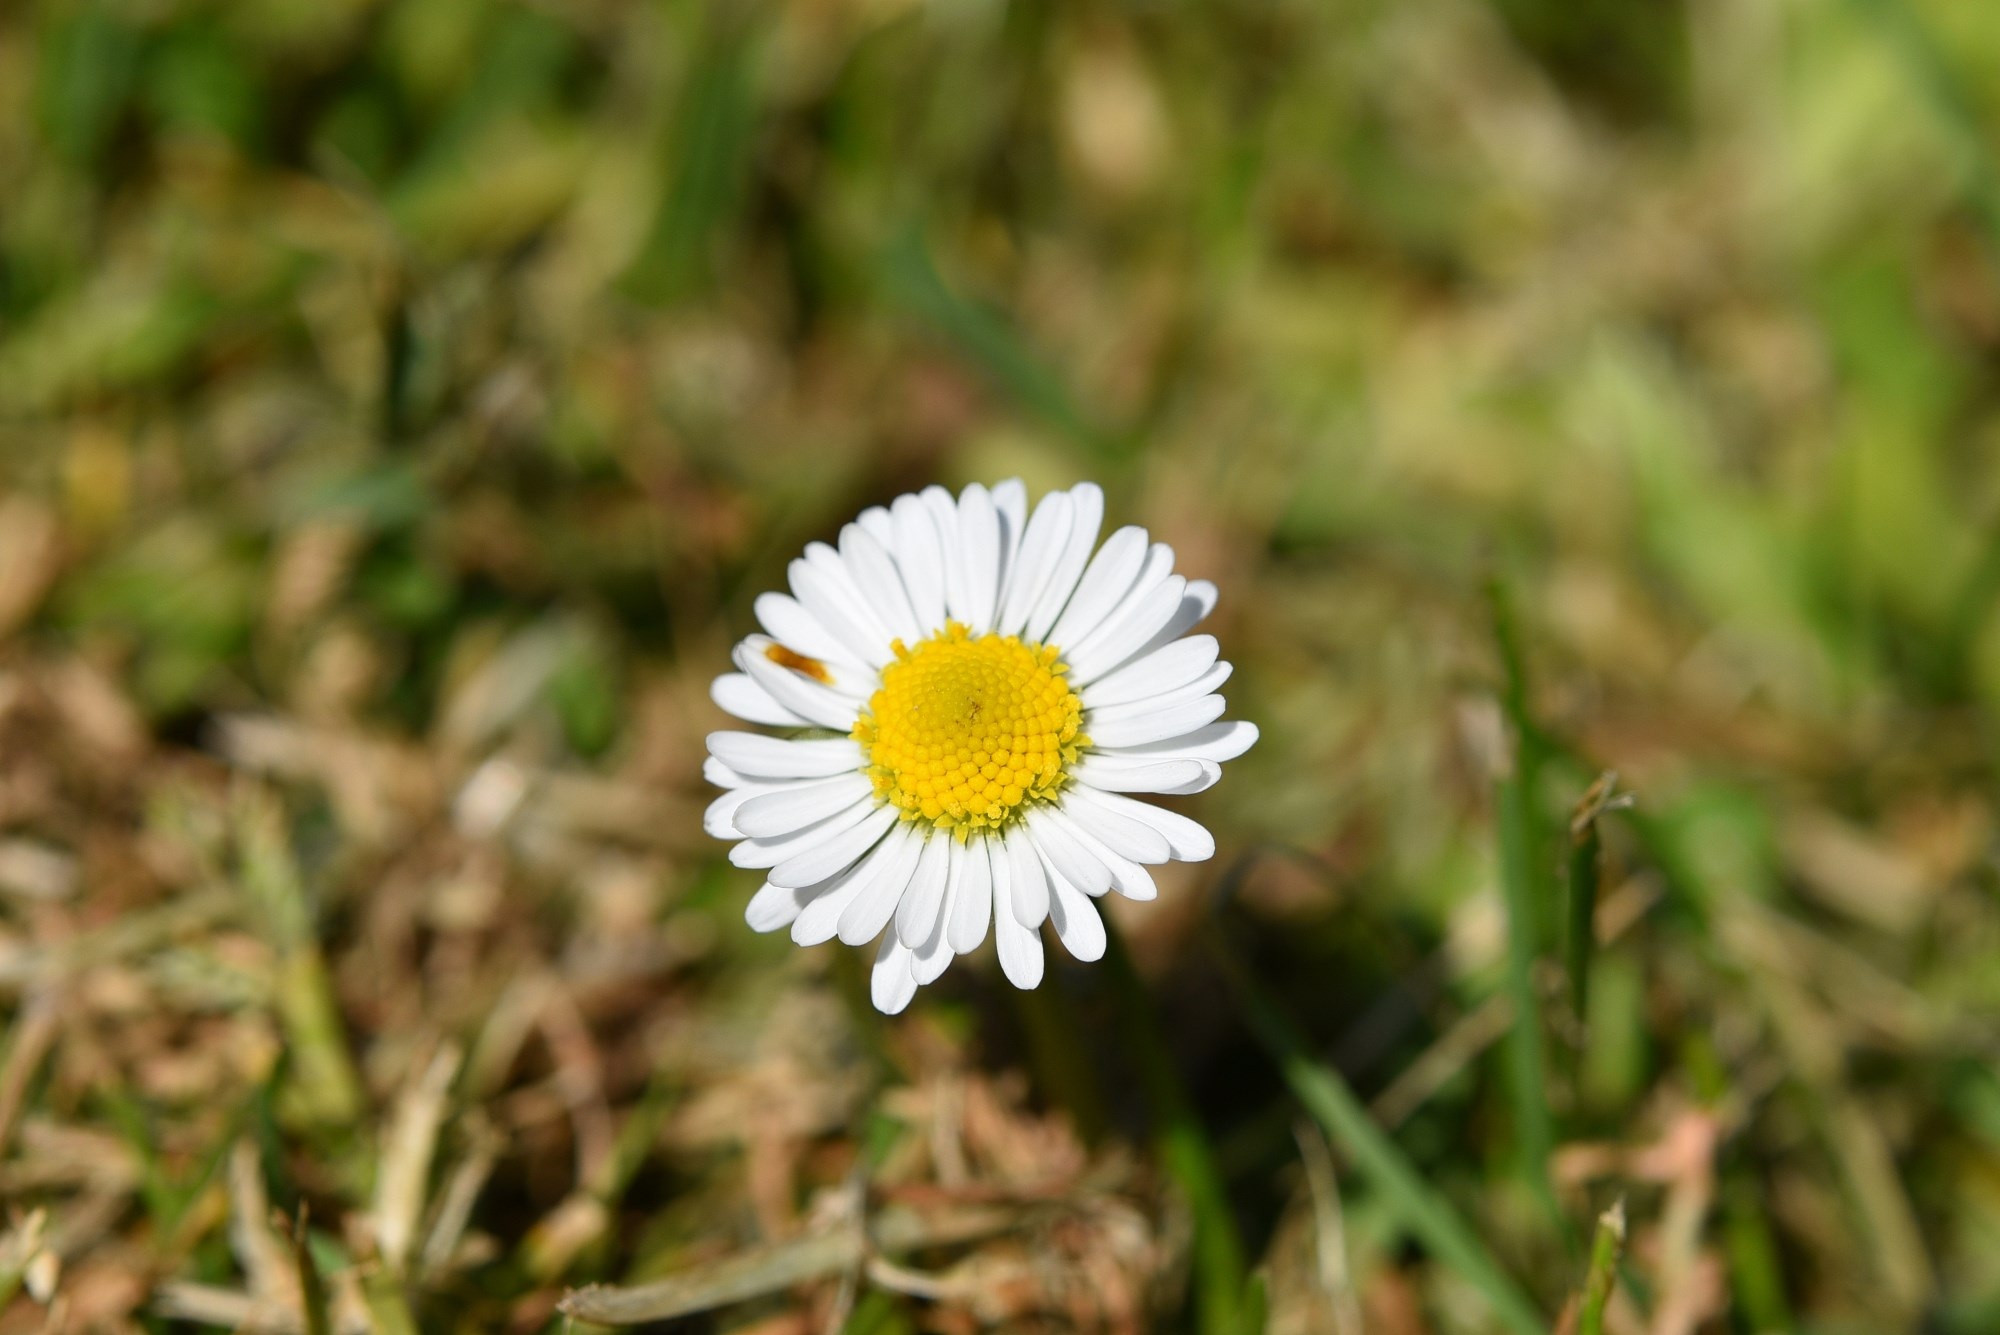
nature, grass, plant, field, meadow, prairie, flower, petal, daisy, spring, green, botany, yellow, garden, flora, fauna, wildflower, close up, macro photography, flowering plant, daisy family, oxeye daisy, plant stem, land plant, chamaemelum nobile